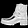
Label: Ankle boot